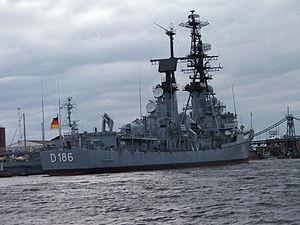
Le RIM-24 Tartar était un missile mer-air de moyenne portée de conception américaine qui a été parmi les premiers engins surface-air à équiper les navires de l'US Navy. Il est la troisième arme de la série T développée dans les années 1950 et 1960, après le RIM-2 Terrier et le RIM-8 Talos. Le RIM-24 a été embarqué sur des navires de protection antiaérienne de cinq pays. Il n'est plus utilisé depuis les années 1990, il a été remplacé sur certains bâtiments par son successeur, le RIM-66 Standard SM1-MR, qui continue fréquemment à être appelé « Tartar » car il utilise les mêmes structures que le RIM-24.